American military technology during World War II

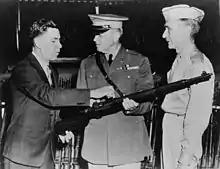
John Garand points out features of the M1 to US Army generals.

All soldiers were equipped with hand grenades. Special units such as flamethrower teams, wire cutter teams, and 81mm mortar teams could be assigned to companies as well as medics joining a battalion. These teams usually consisted of anywhere from two to five people with special training using their weapon. Soldiers could carry a total of 16 US issued guns during battle.